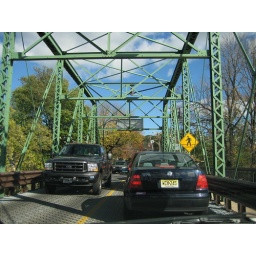
bridge over delaware river